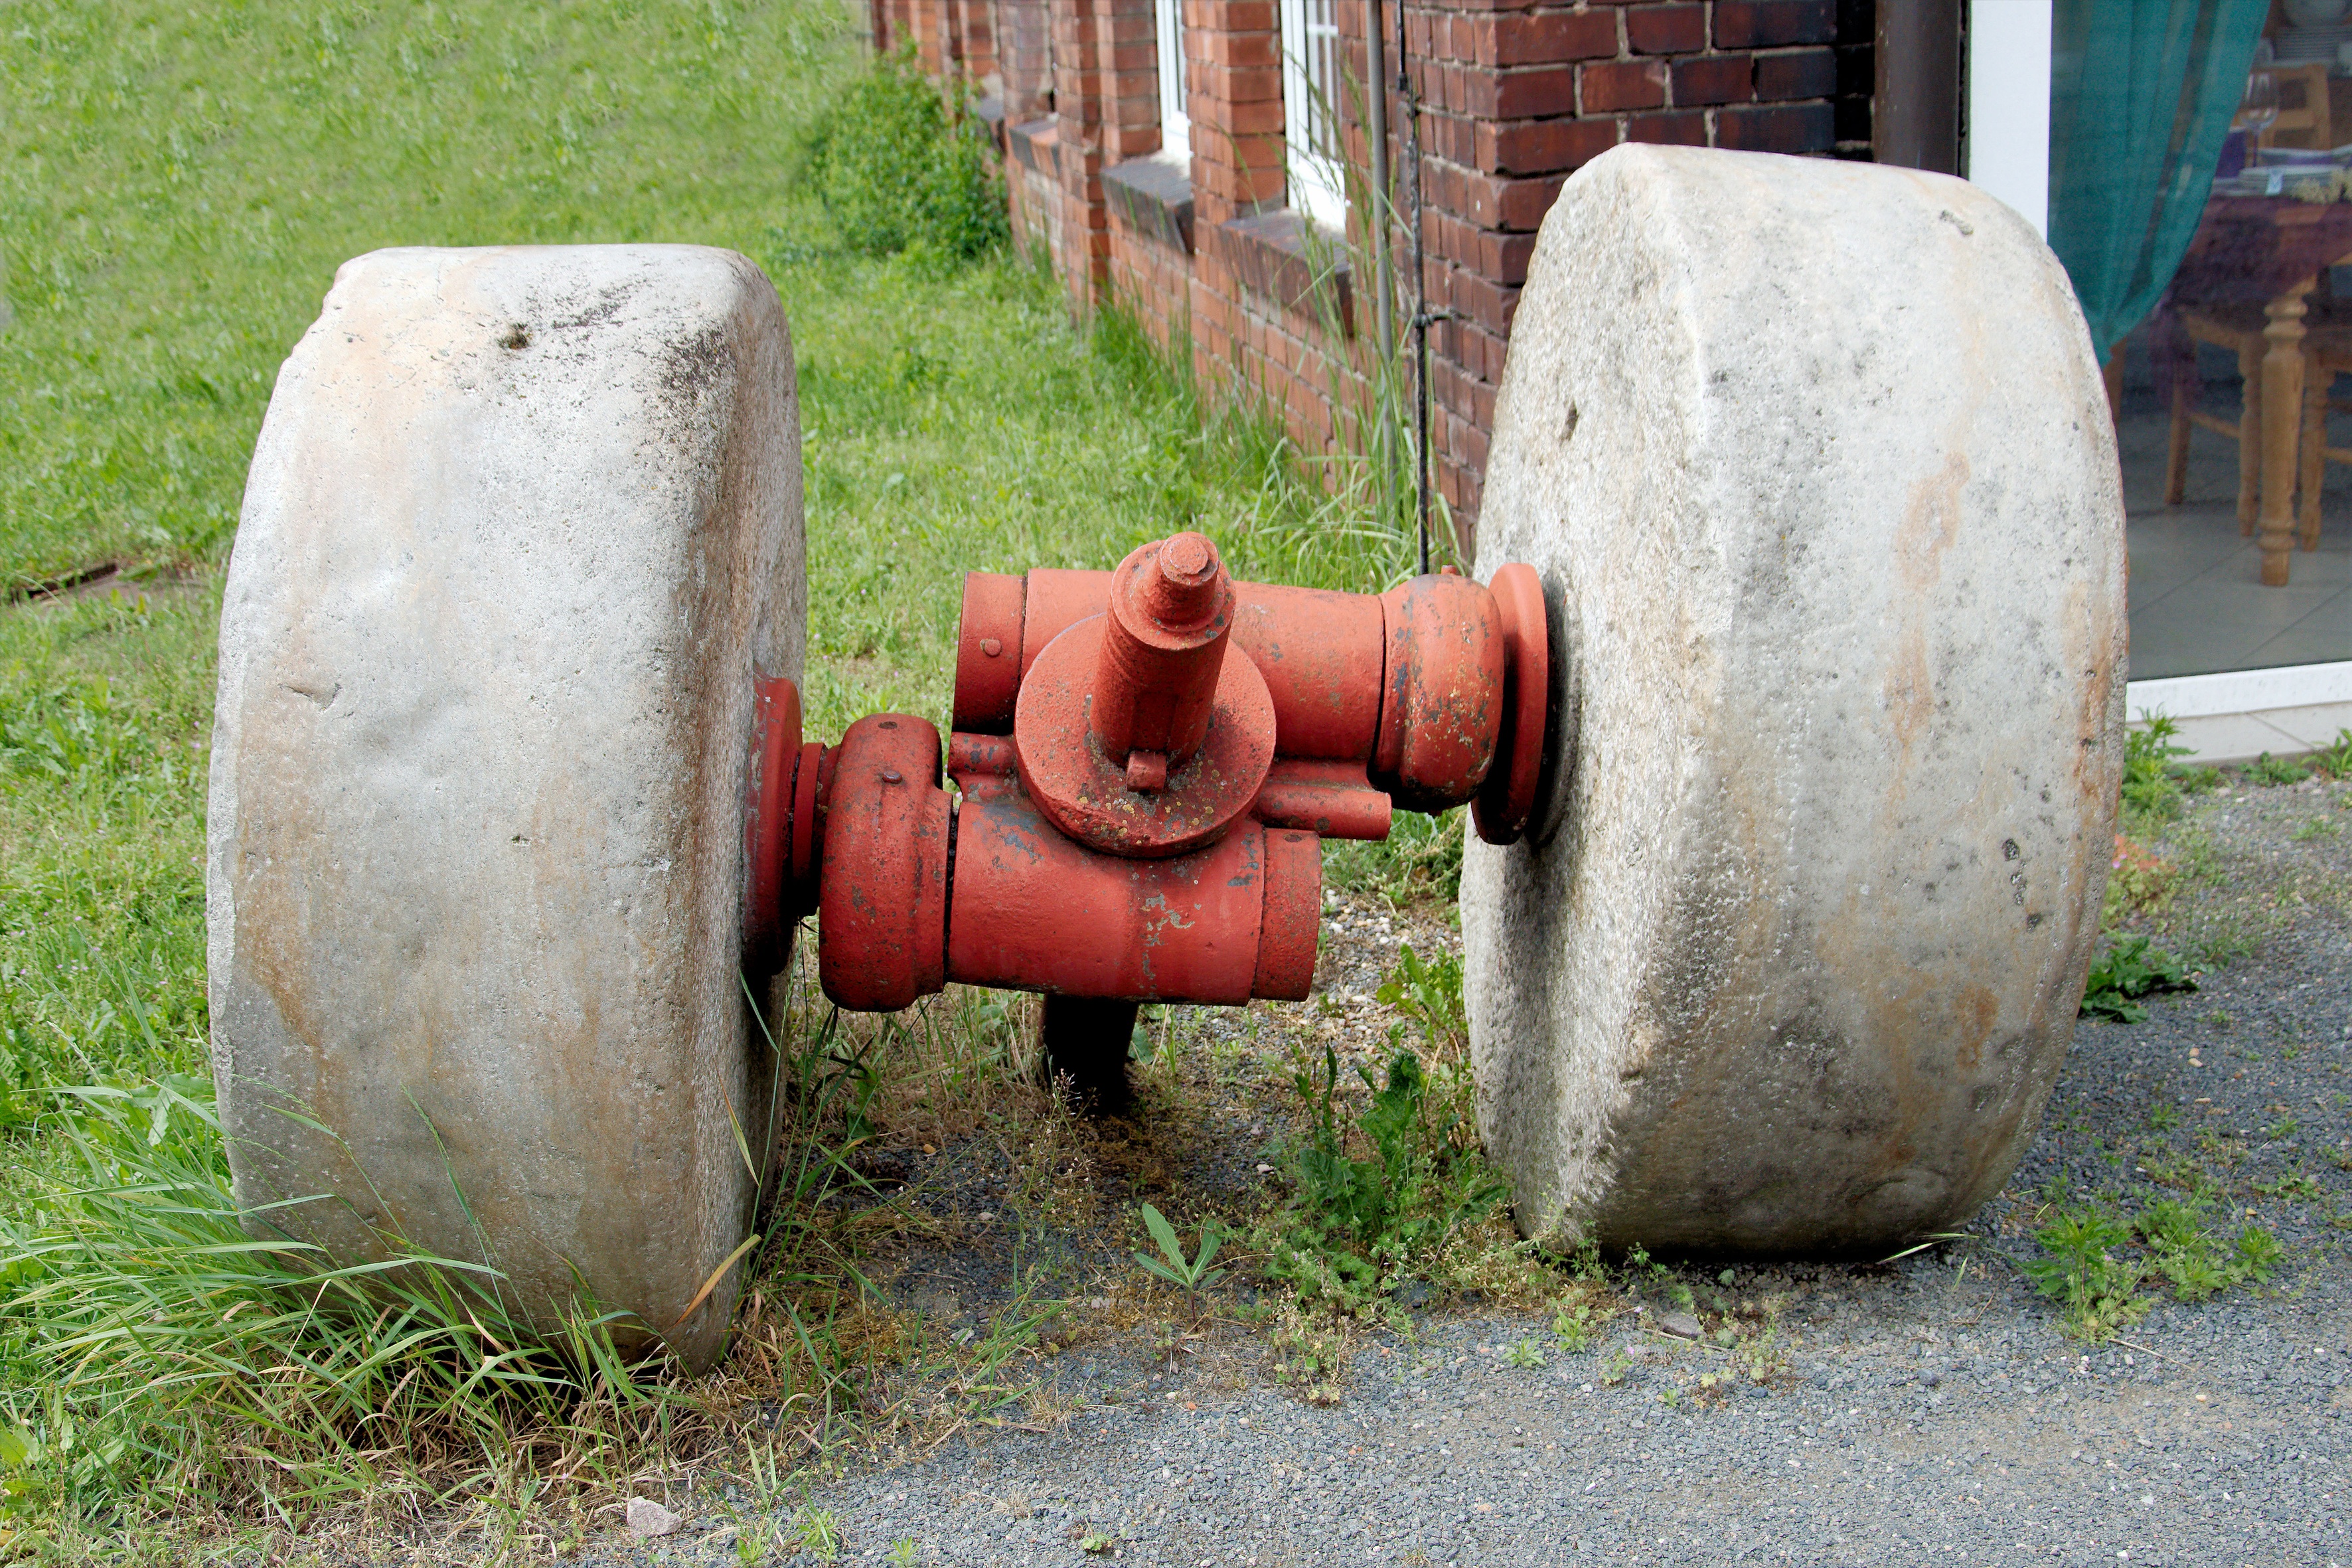
wheel, sculpture, grinder, porcelain, historically, man made object, porzellaneum annaburg, grinding stones